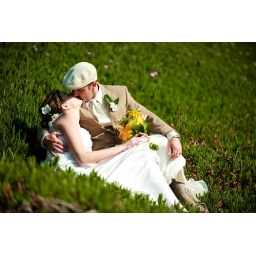
Modern bride and groom in a field of grass